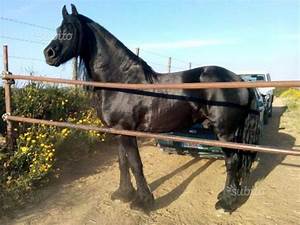
Label: cavallo